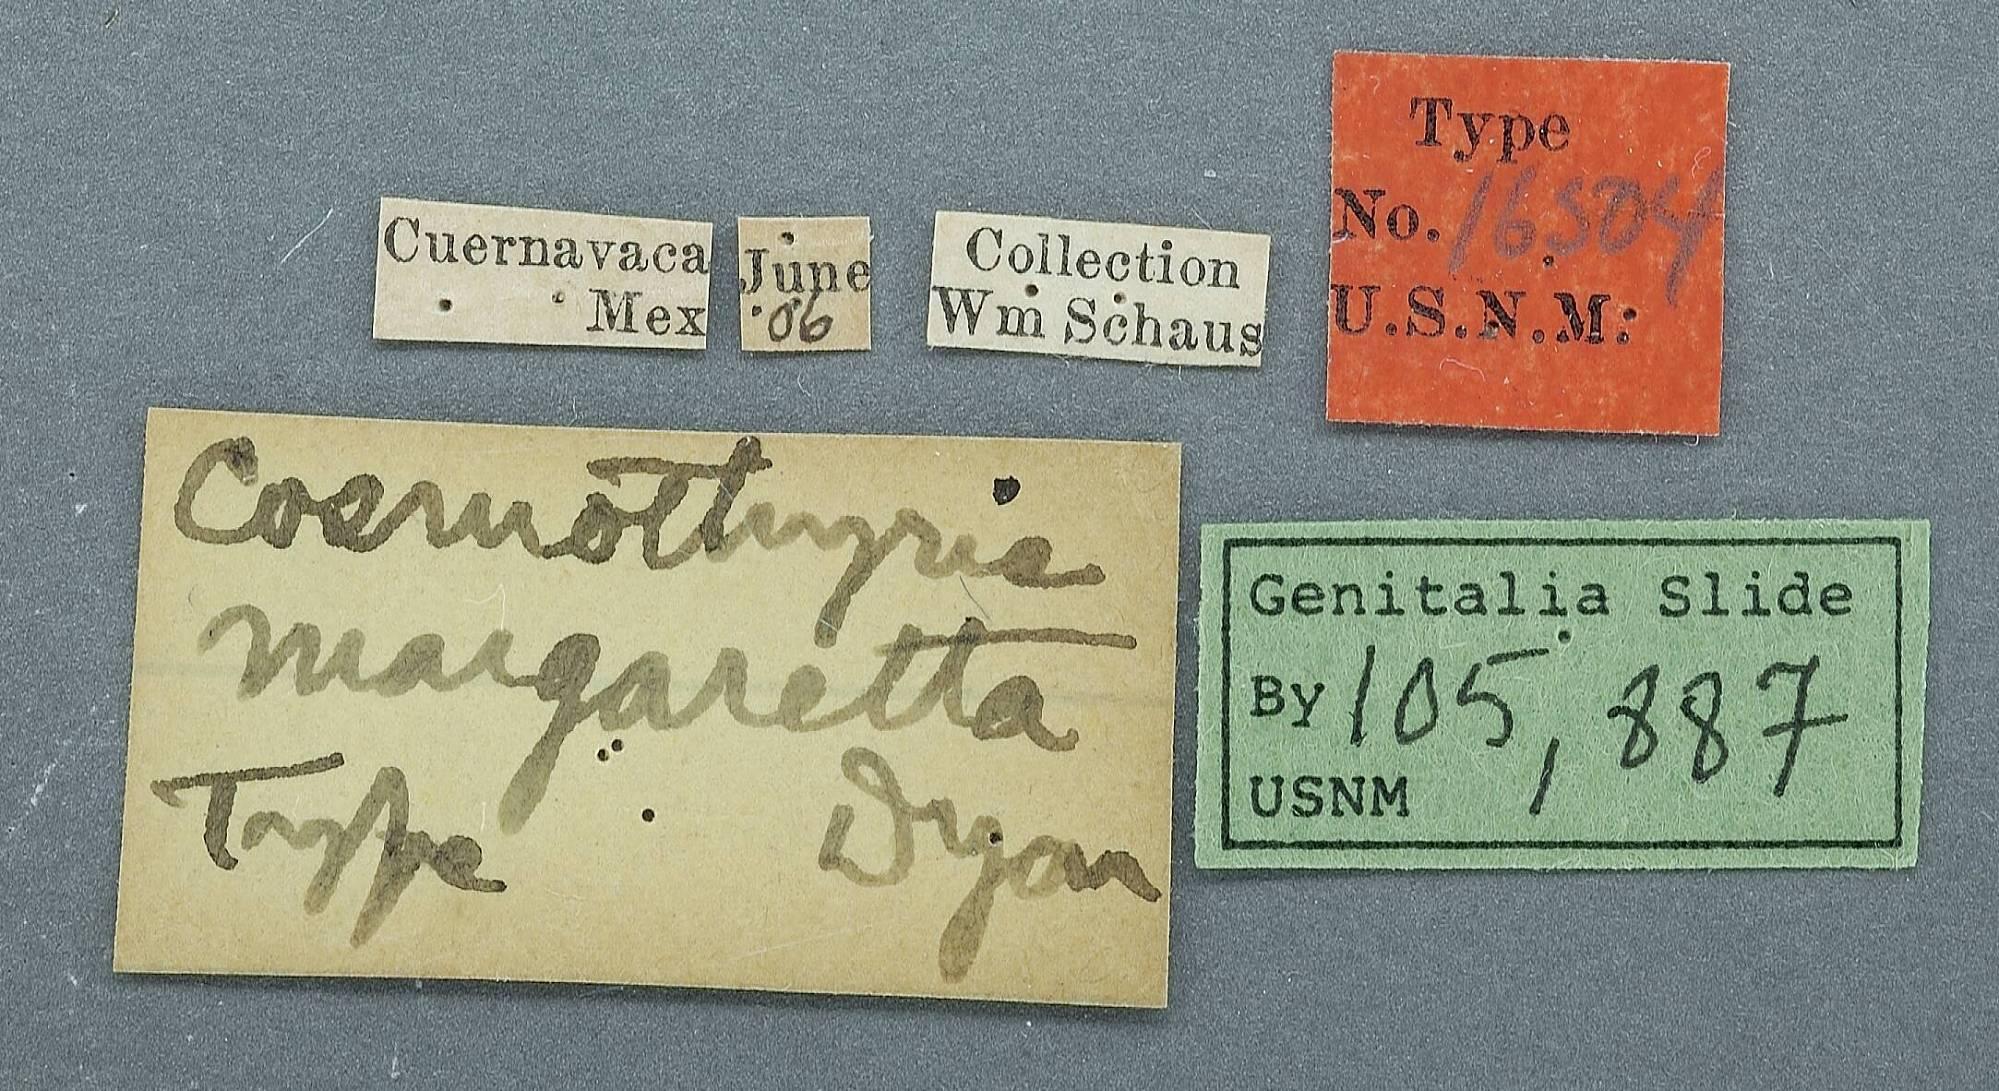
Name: Cosmothyris margaretta
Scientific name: Cosmothyris margaretta Dyar
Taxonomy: Animalia, Arthropoda, Insecta, Lepidoptera, Thyrididae
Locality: Cuernavaca, Mexico, Morelos, Mexico